Good Job (TV series)

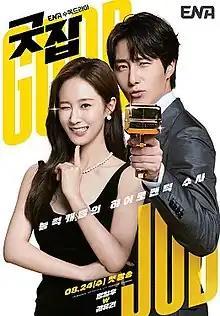
Promotional poster

Good Job is a 2022 South Korean television series starring Jung Il-woo and Kwon Yu-ri. It is an original drama of OTT media service Seezn, and is available for streaming on its platform. It also aired on ENA from August 24 to September 29, 2022, every Wednesday and Thursday at 21:00 (KST).